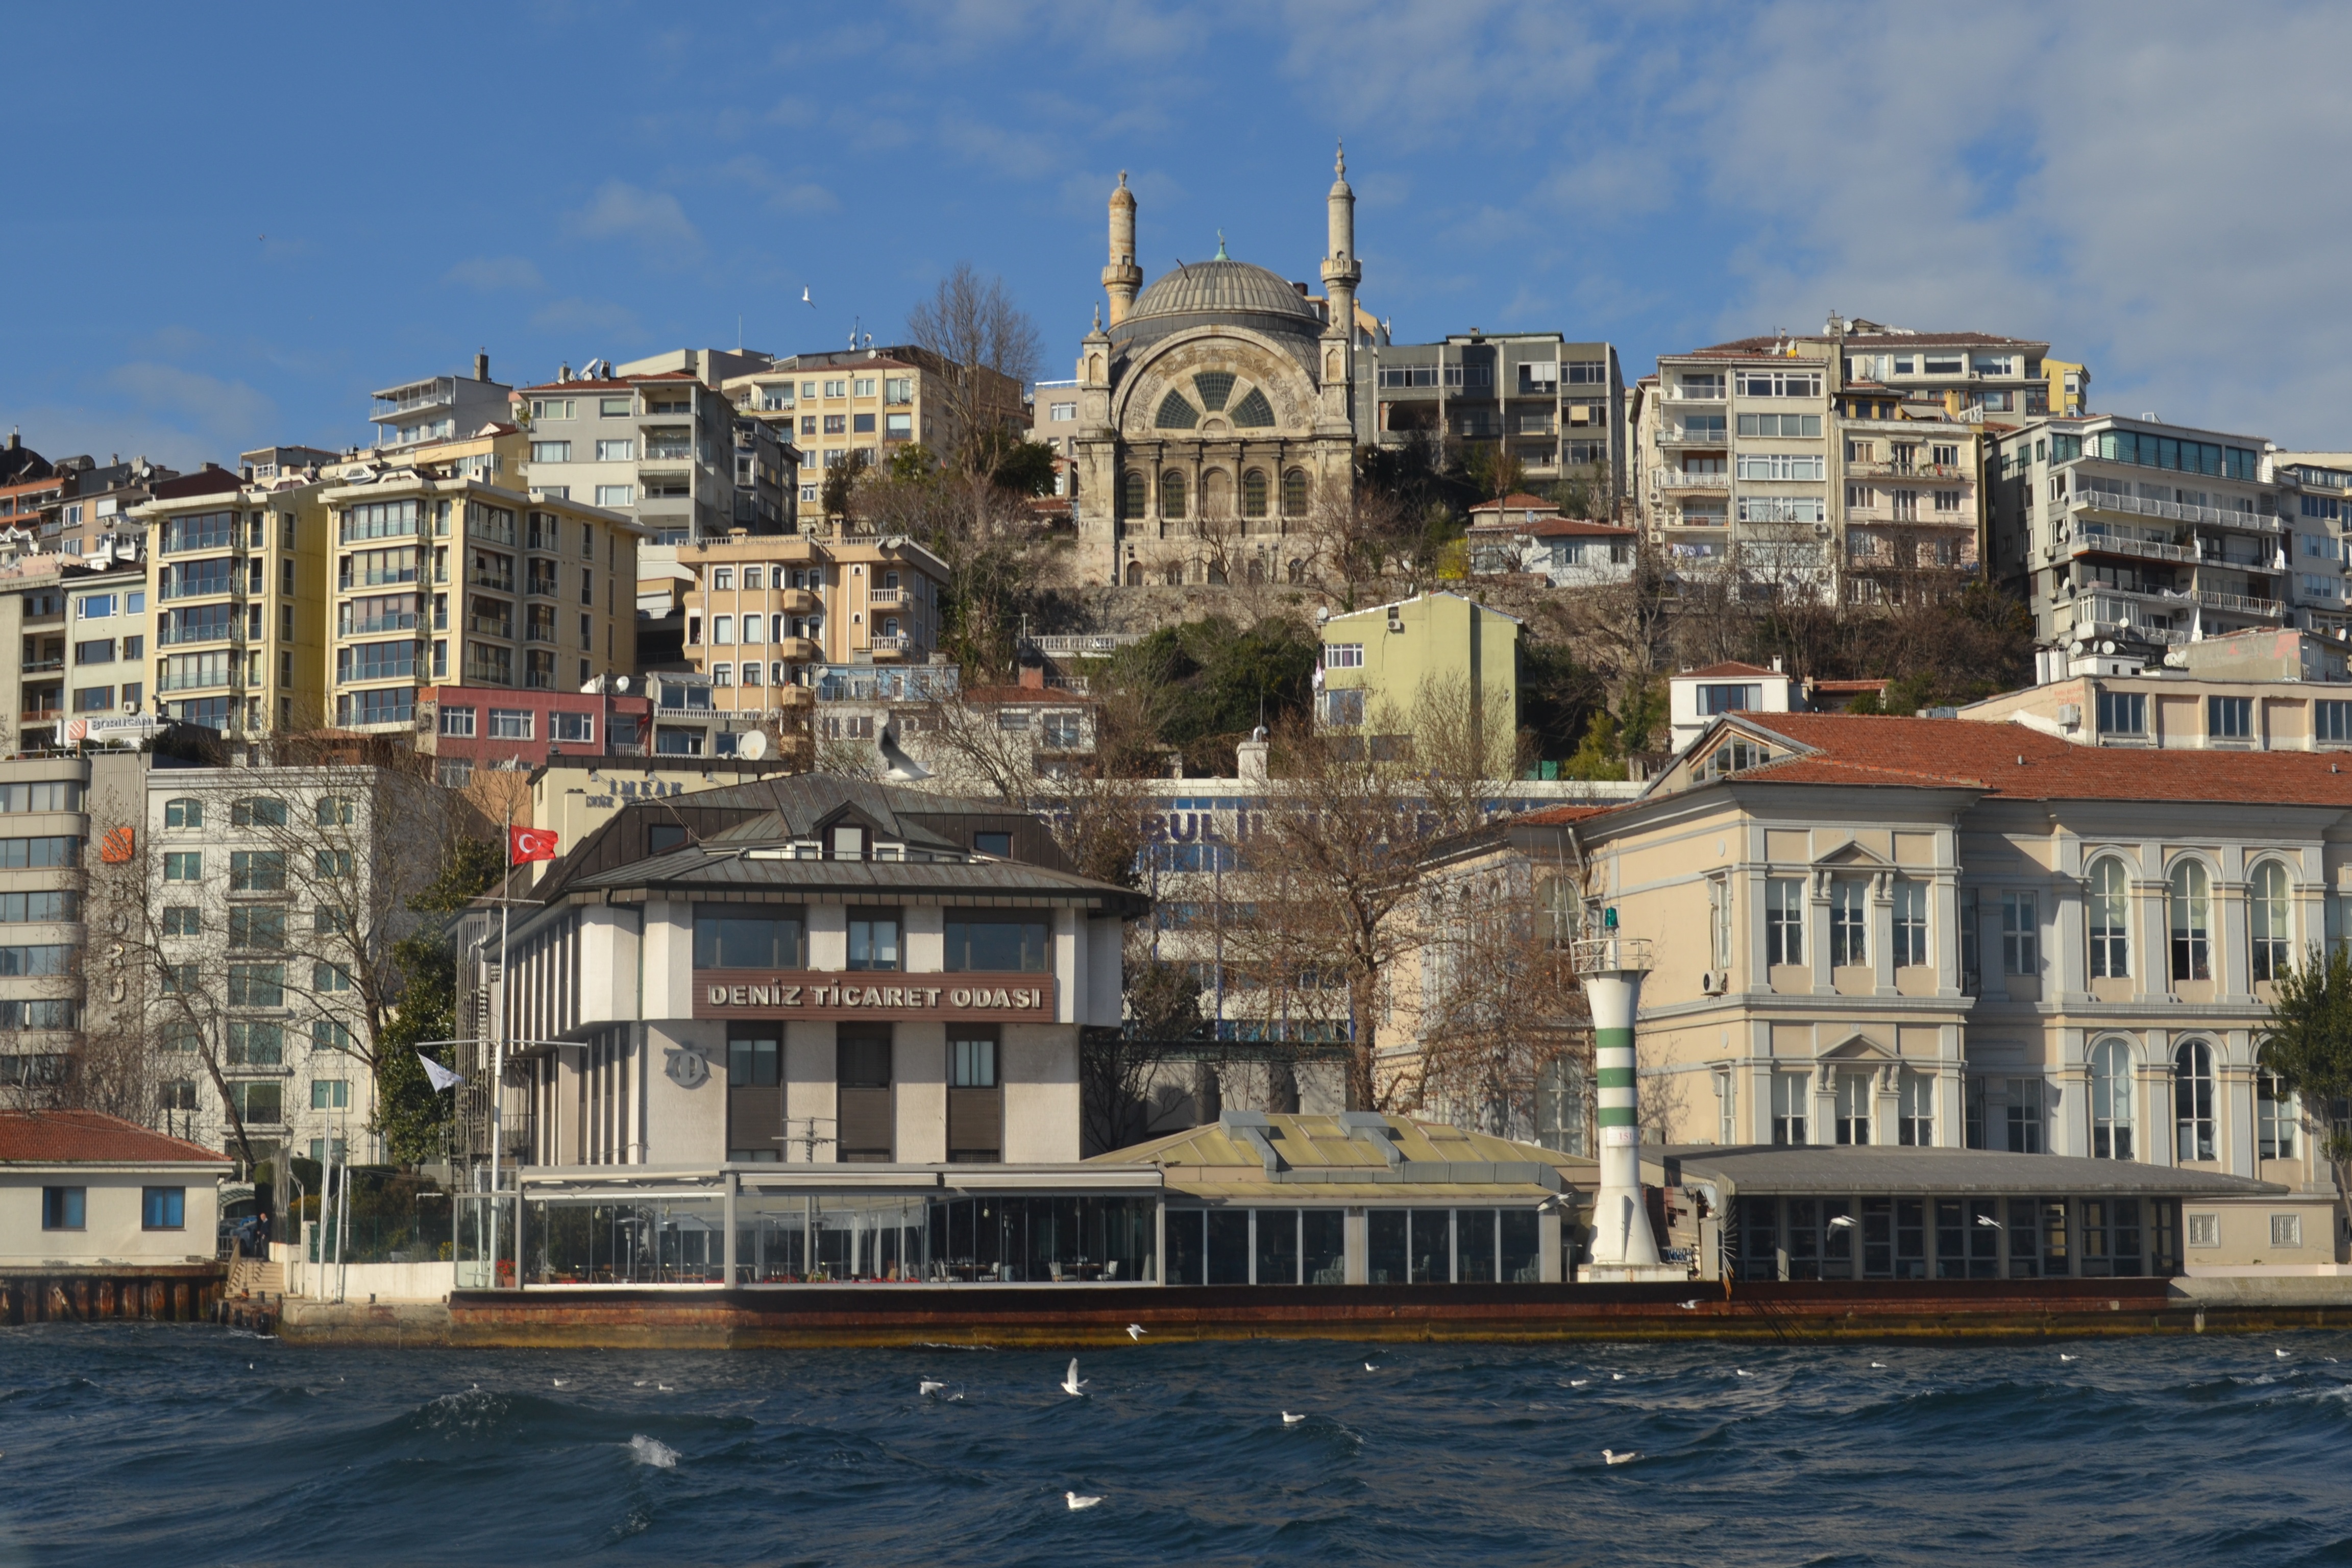
sea, skyline, town, palace, city, river, cityscape, vehicle, landmark, tourism, waterway, turkey, istanbul, bosphorus, strait, tours, human settlement